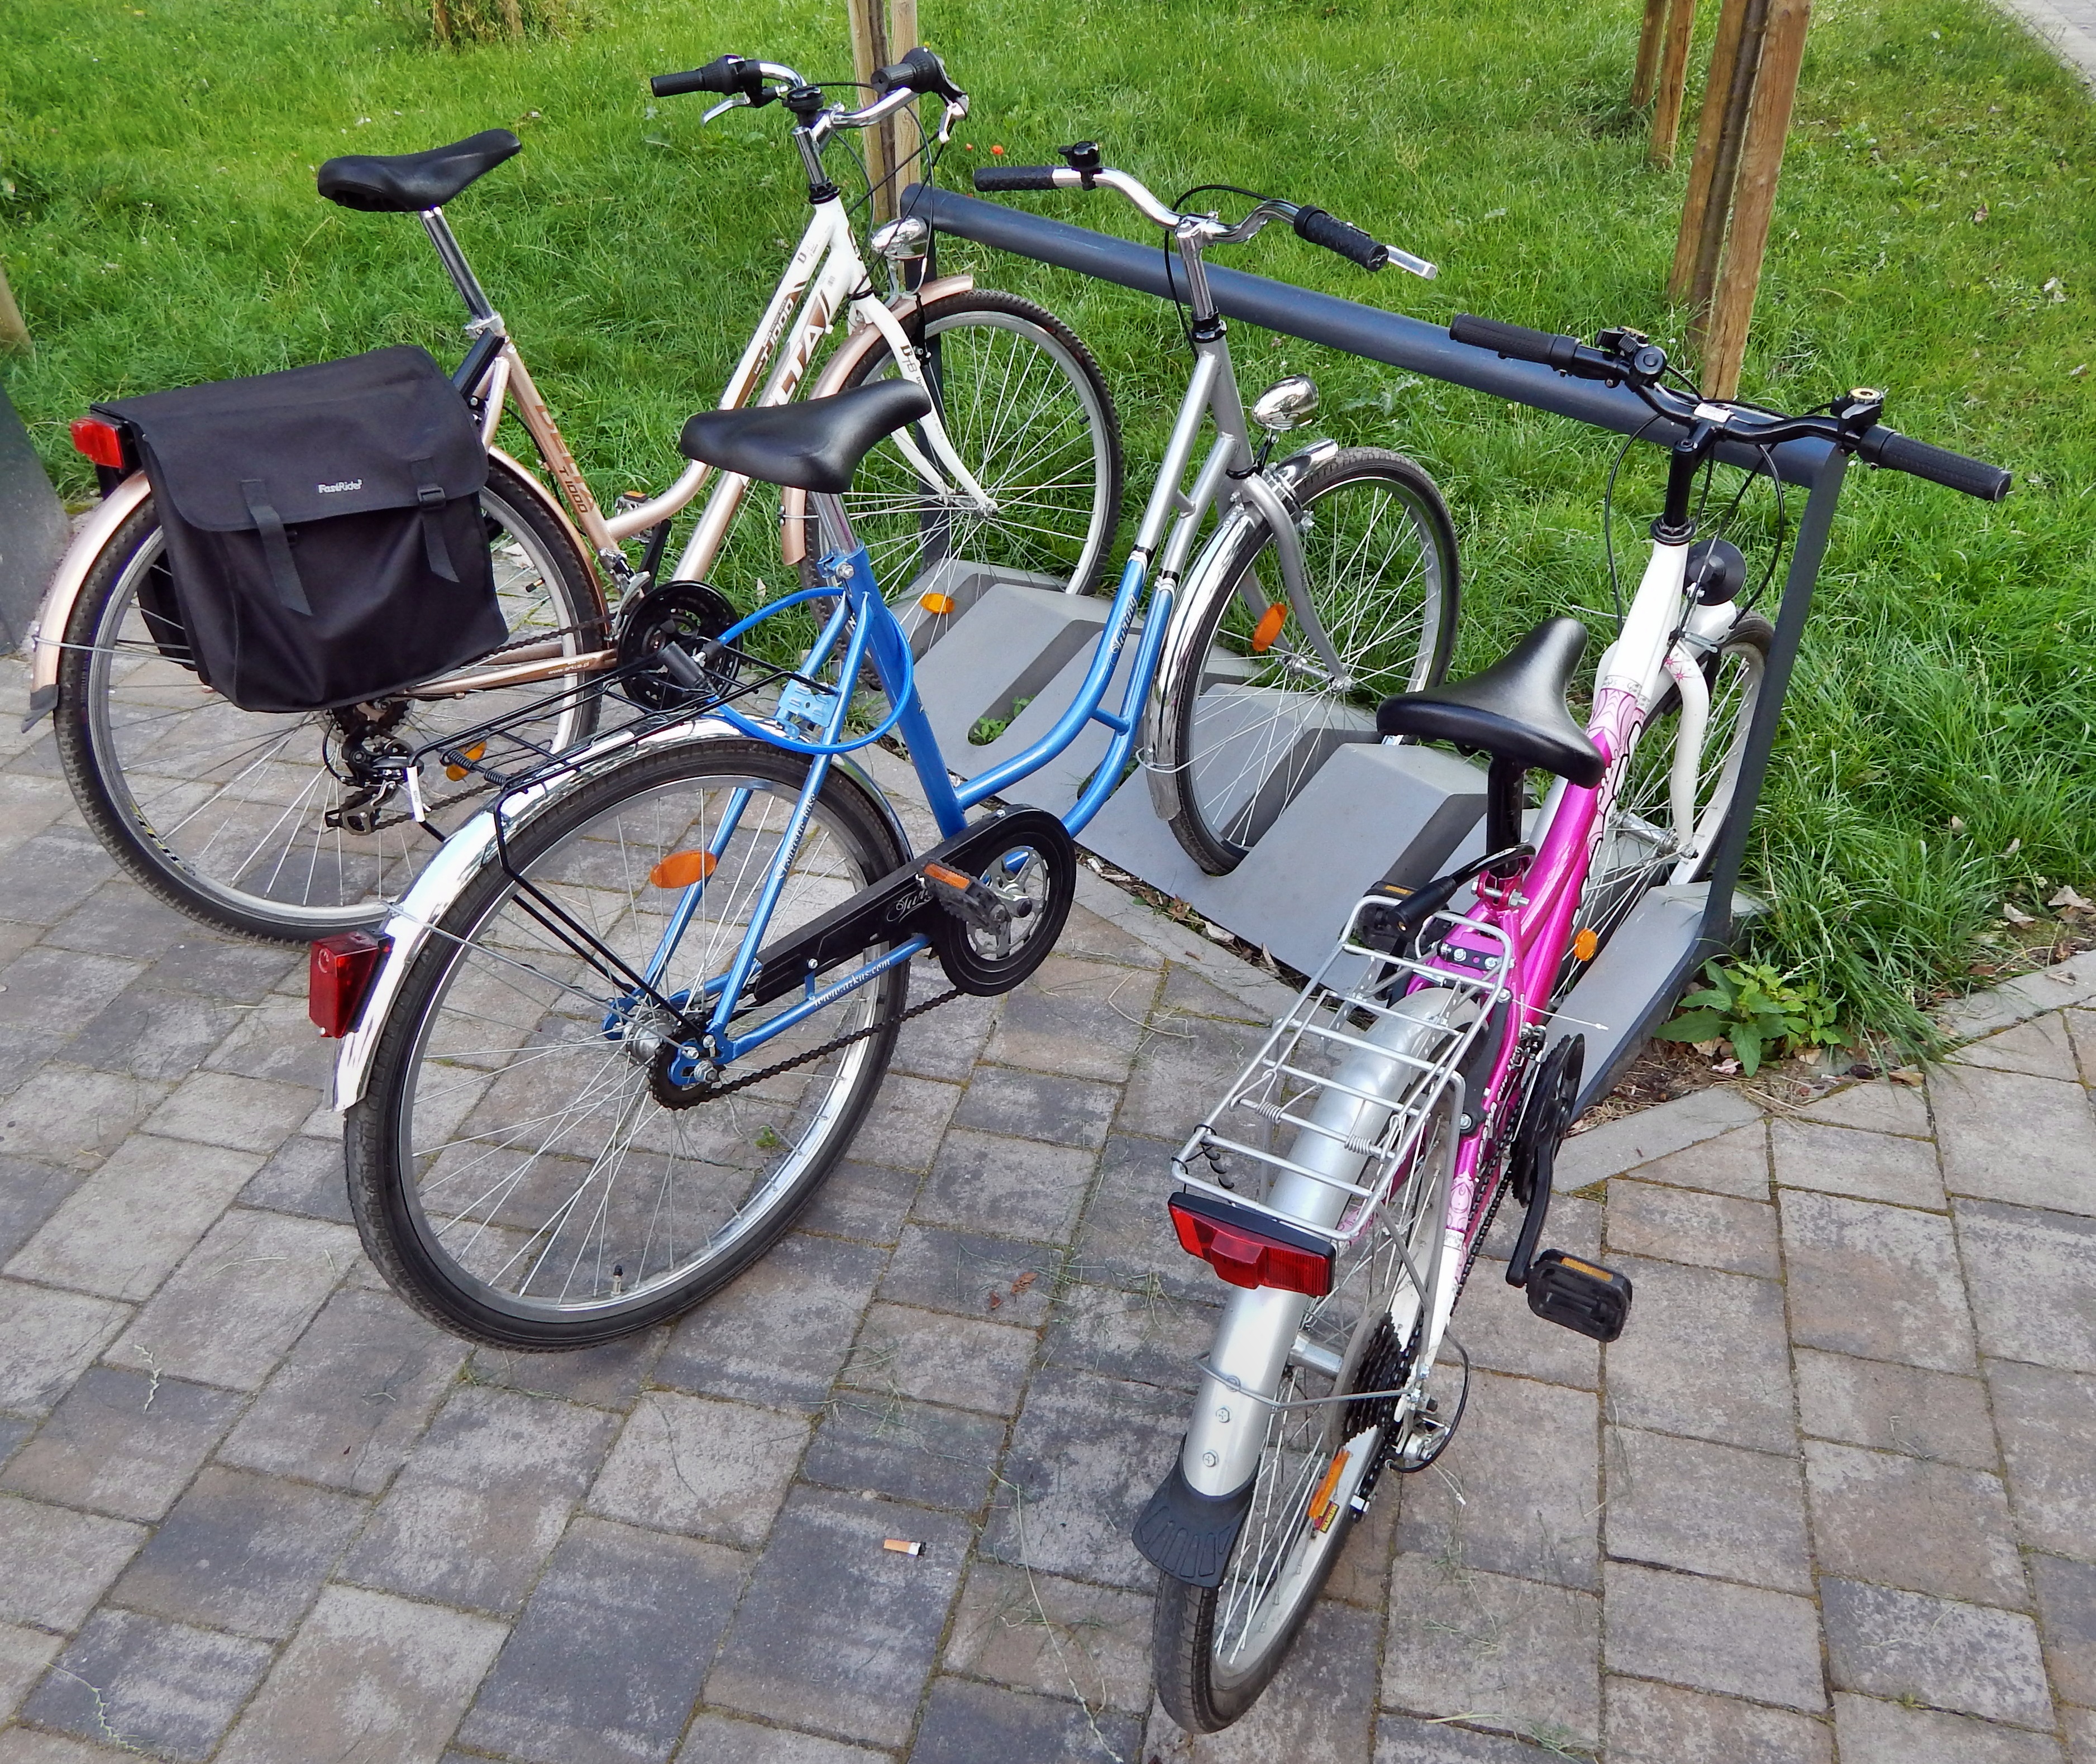
wheel, bicycle, vehicle, tourism, sports equipment, mountain bike, bicycles, bicycle frame, luggage rack, land vehicle, cyclo cross bicycle, road bicycle, racing bicycle, hybrid bicycle, bike lights, city bicycles